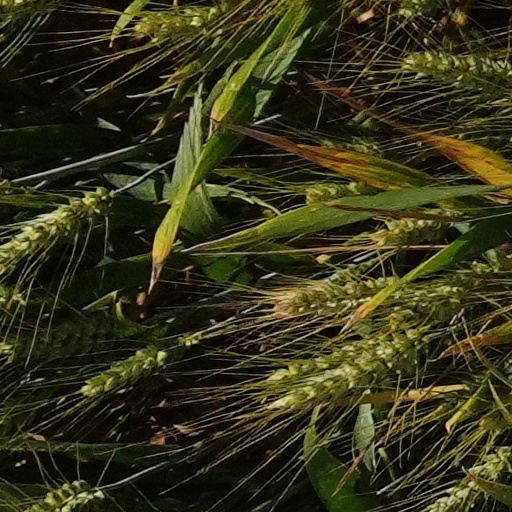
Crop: wheat